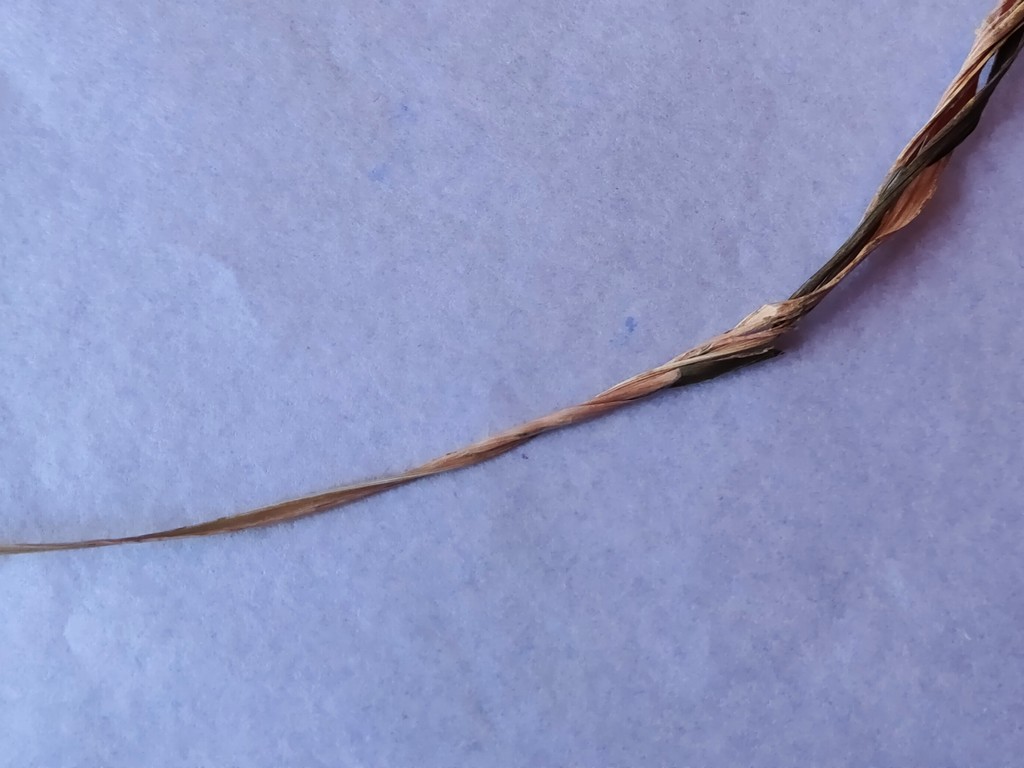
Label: Dried